Starrcade (2018)

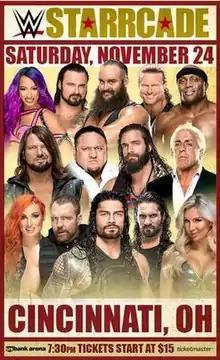
Promotional poster featuring various WWE wrestlers

The 2018 Starrcade was the 20th Starrcade professional wrestling streaming event. It was the second Starrcade promoted by WWE and was held as a live event for wrestlers from the promotion's Raw and SmackDown brand divisions. A portion of the event was taped and aired as a one-hour WWE Network special. It took place on November 24, 2018, at the U.S. Bank Arena in Cincinnati, Ohio, with the one-hour special airing on November 25. The event included a special appearance from WWE Hall of Famer Ric Flair.